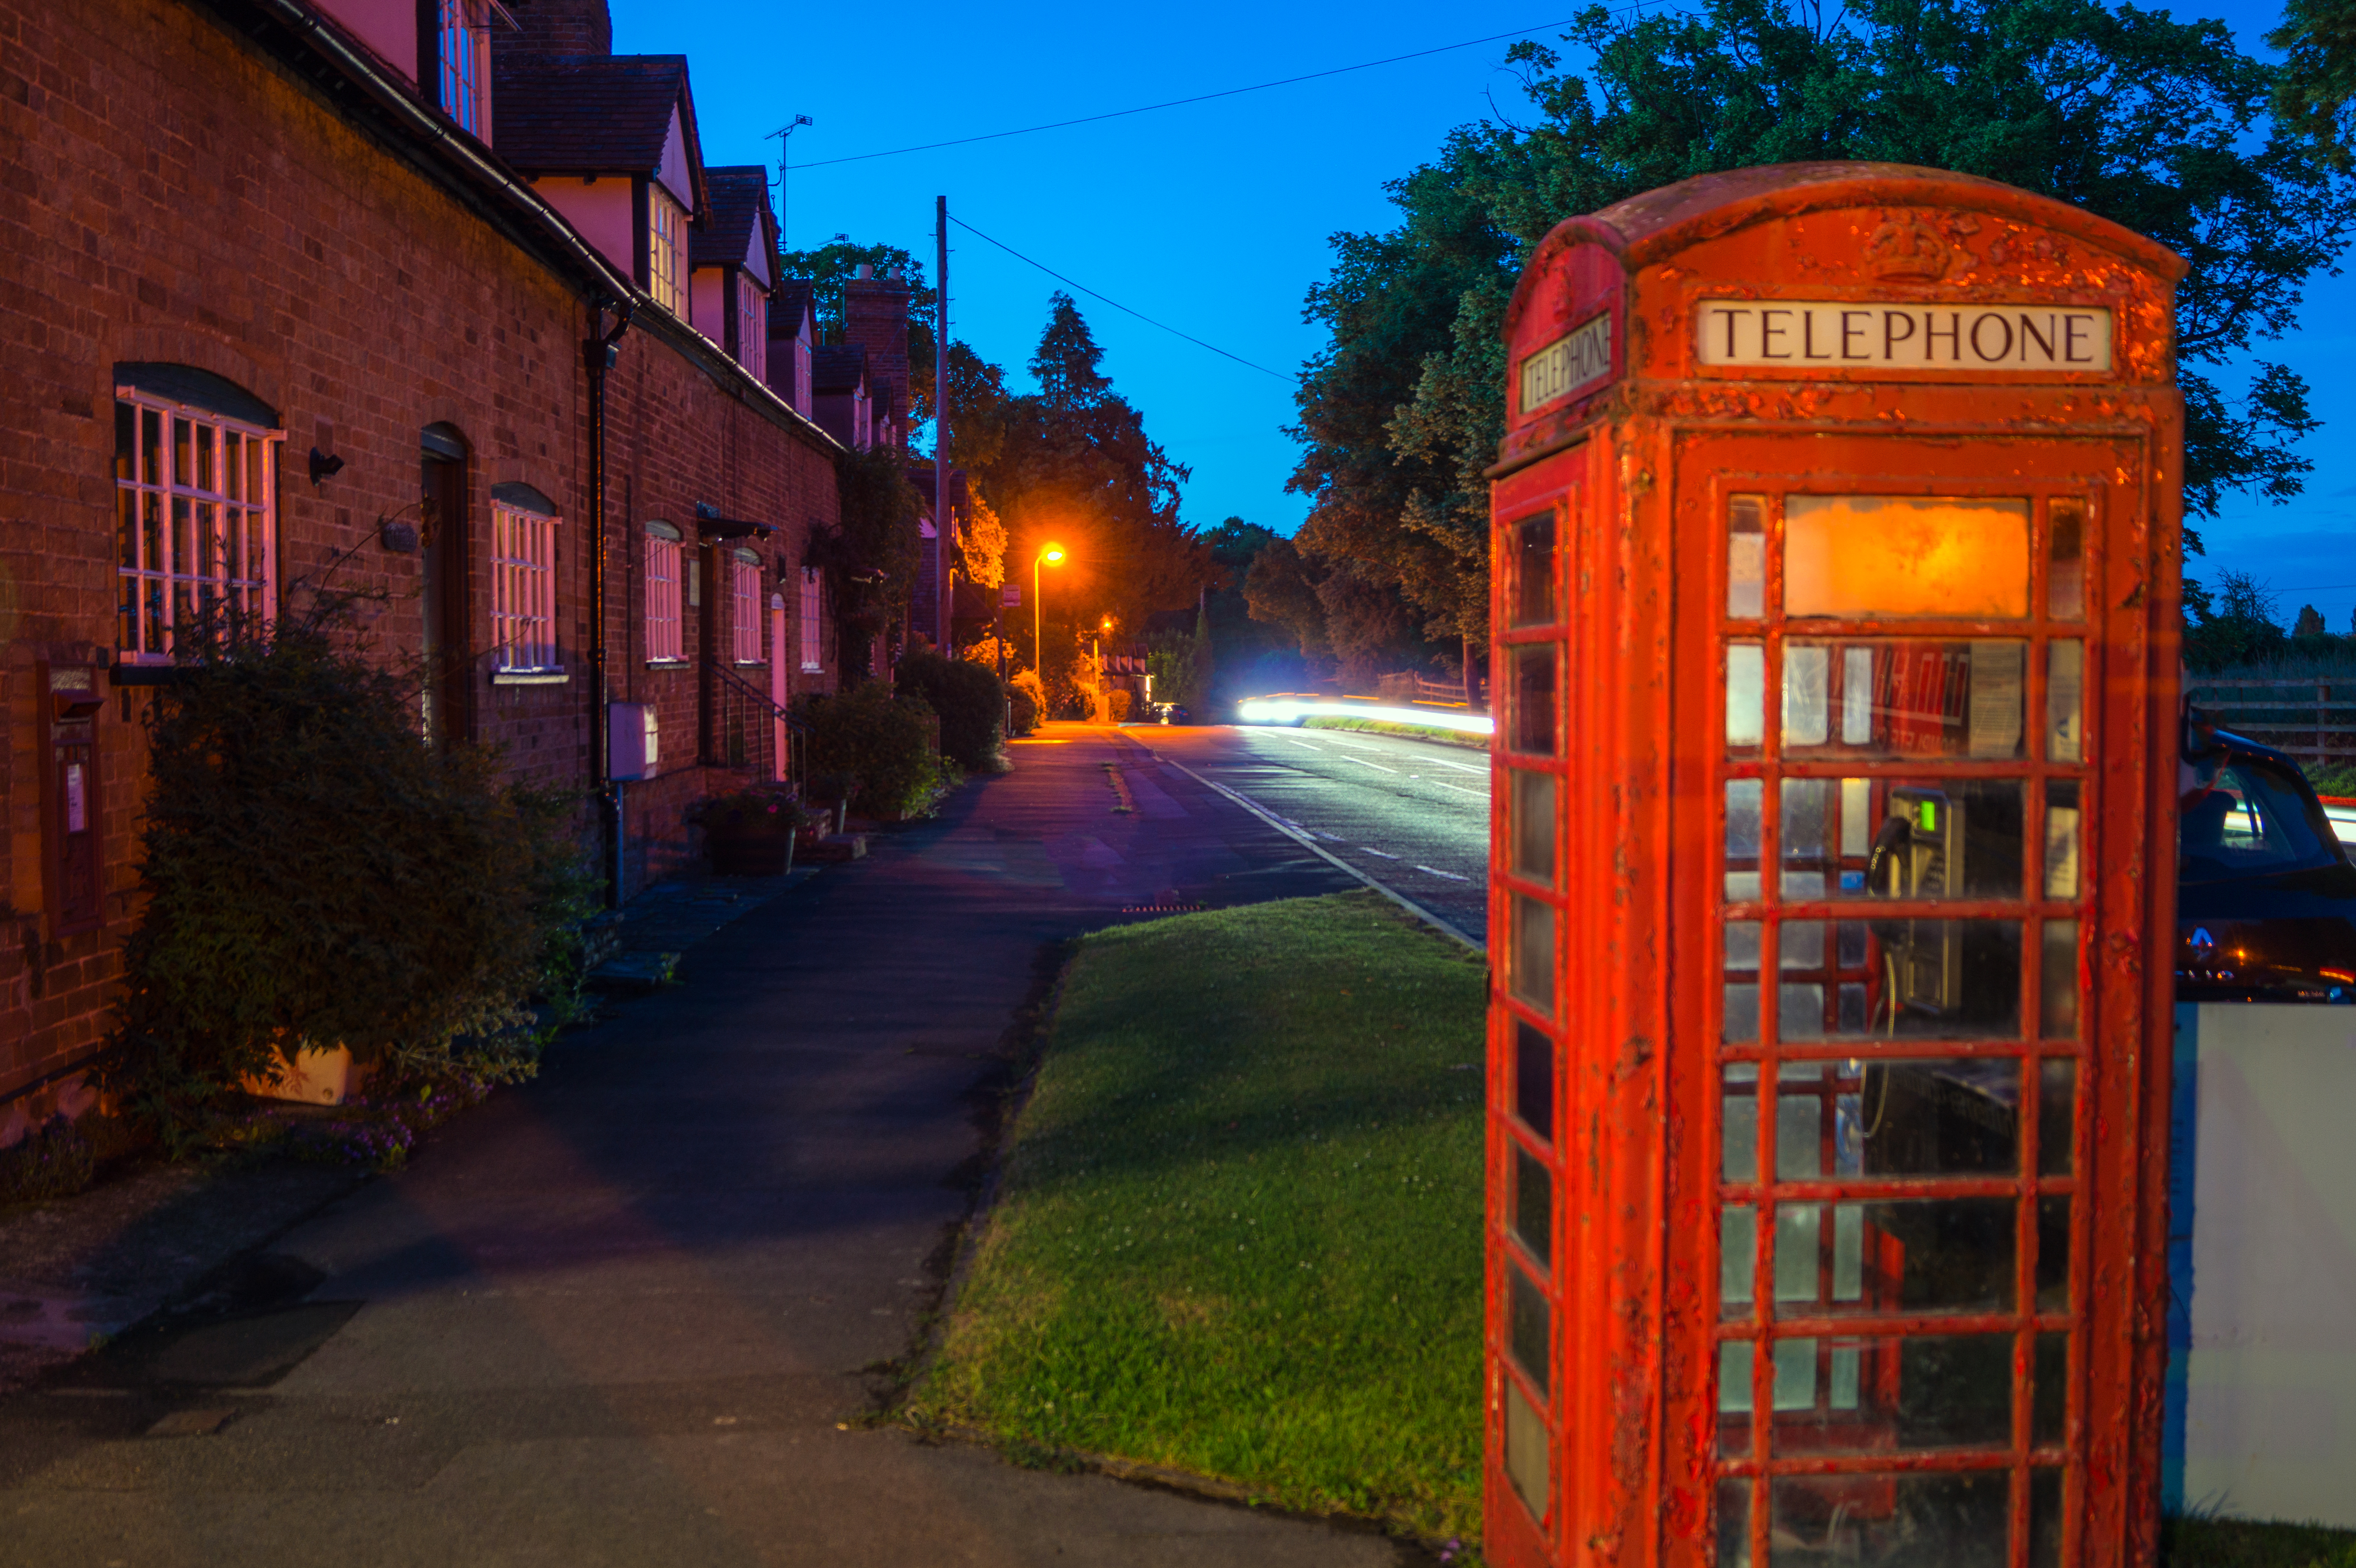
tree, light, post, road, trail, street, car, night, house, window, town, alley, city, cityscape, downtown, summer, dusk, evening, red, phone, color, shadow, telephone, blue, box, lamp, lighting, trees, shadows, lamppost, windows, infrastructure, houses, cars, tele, trails, neighbourhood, urban area, human settlement